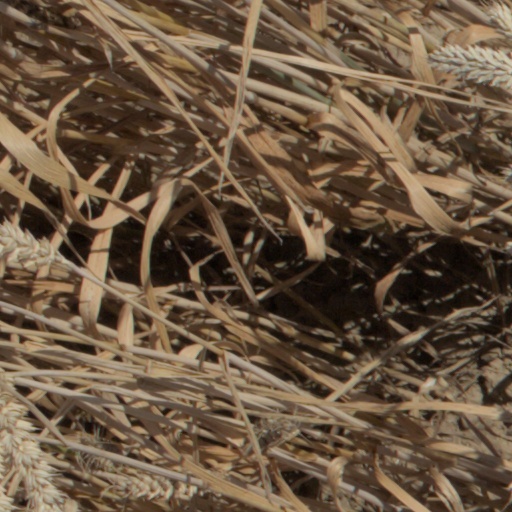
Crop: wheat